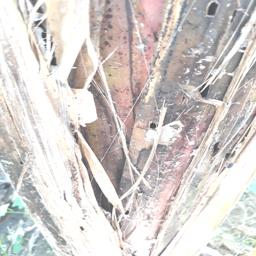
Label: BACTERIAL SOFT ROT